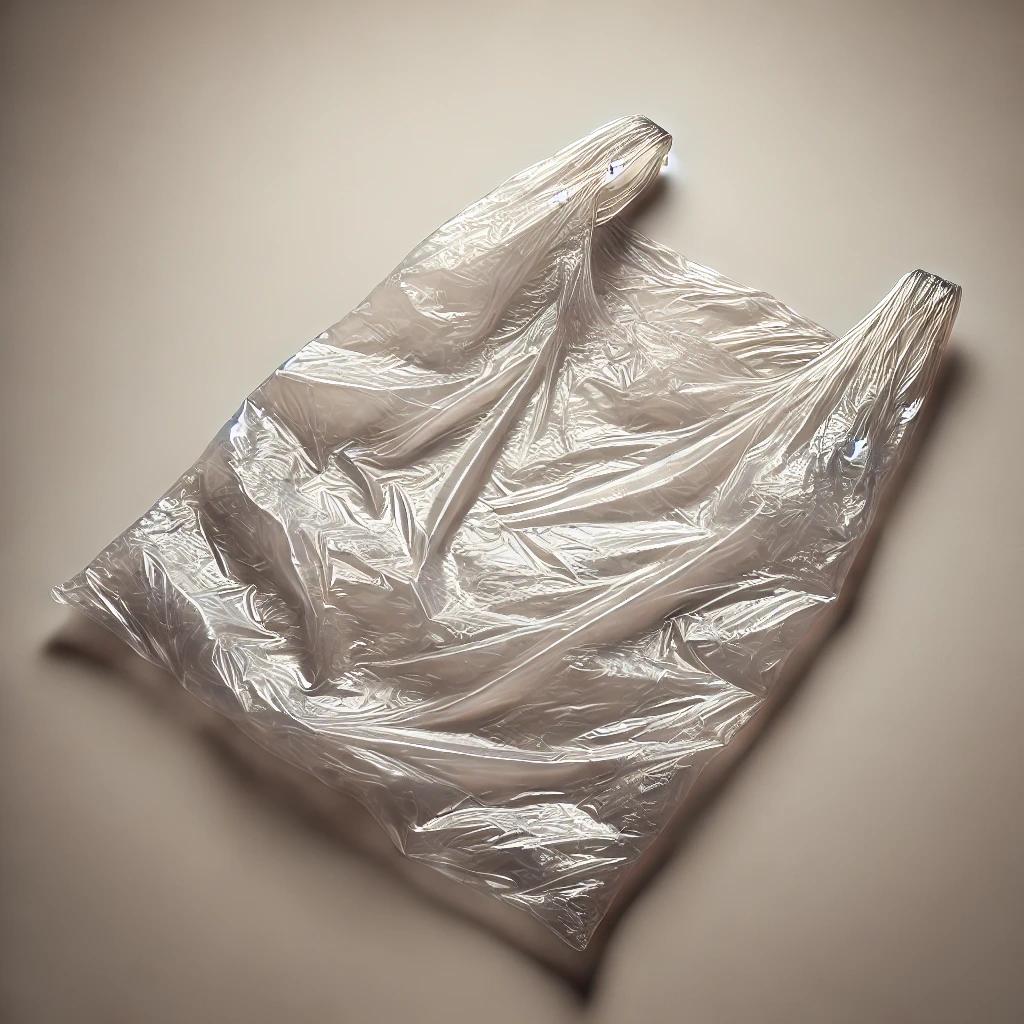
Etiqueta: plástico